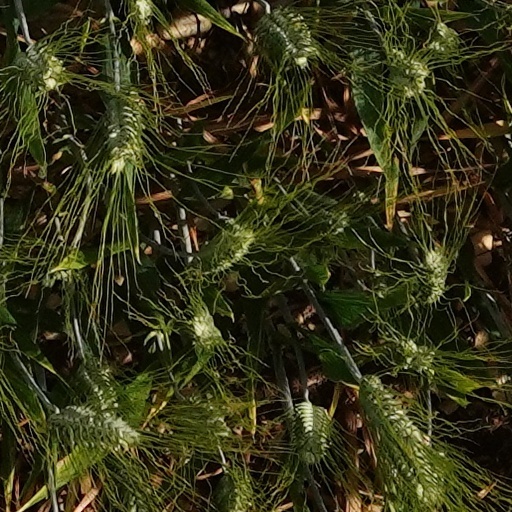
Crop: wheat